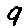
Label: 9